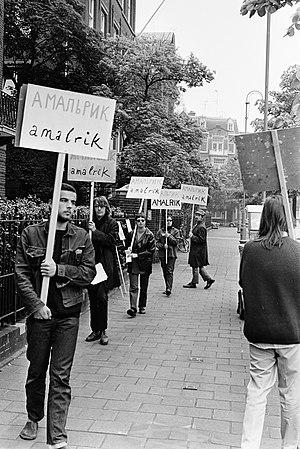
Andreï Alexeïevitch Amalrik est né à Moscou le 12 mai 1938 et est décédé à 42 ans le 12 novembre 1980 près de Guadalajara en Espagne des suites d’un accident de voiture suspect. Écrivain russe, il contestait le régime soviétique par écrit : ses essais dérangeaient, tel L’Union soviétique survivra-t-elle en 1984 ?. Il fut également l’un des fondateurs du mouvement démocratique soviétique.